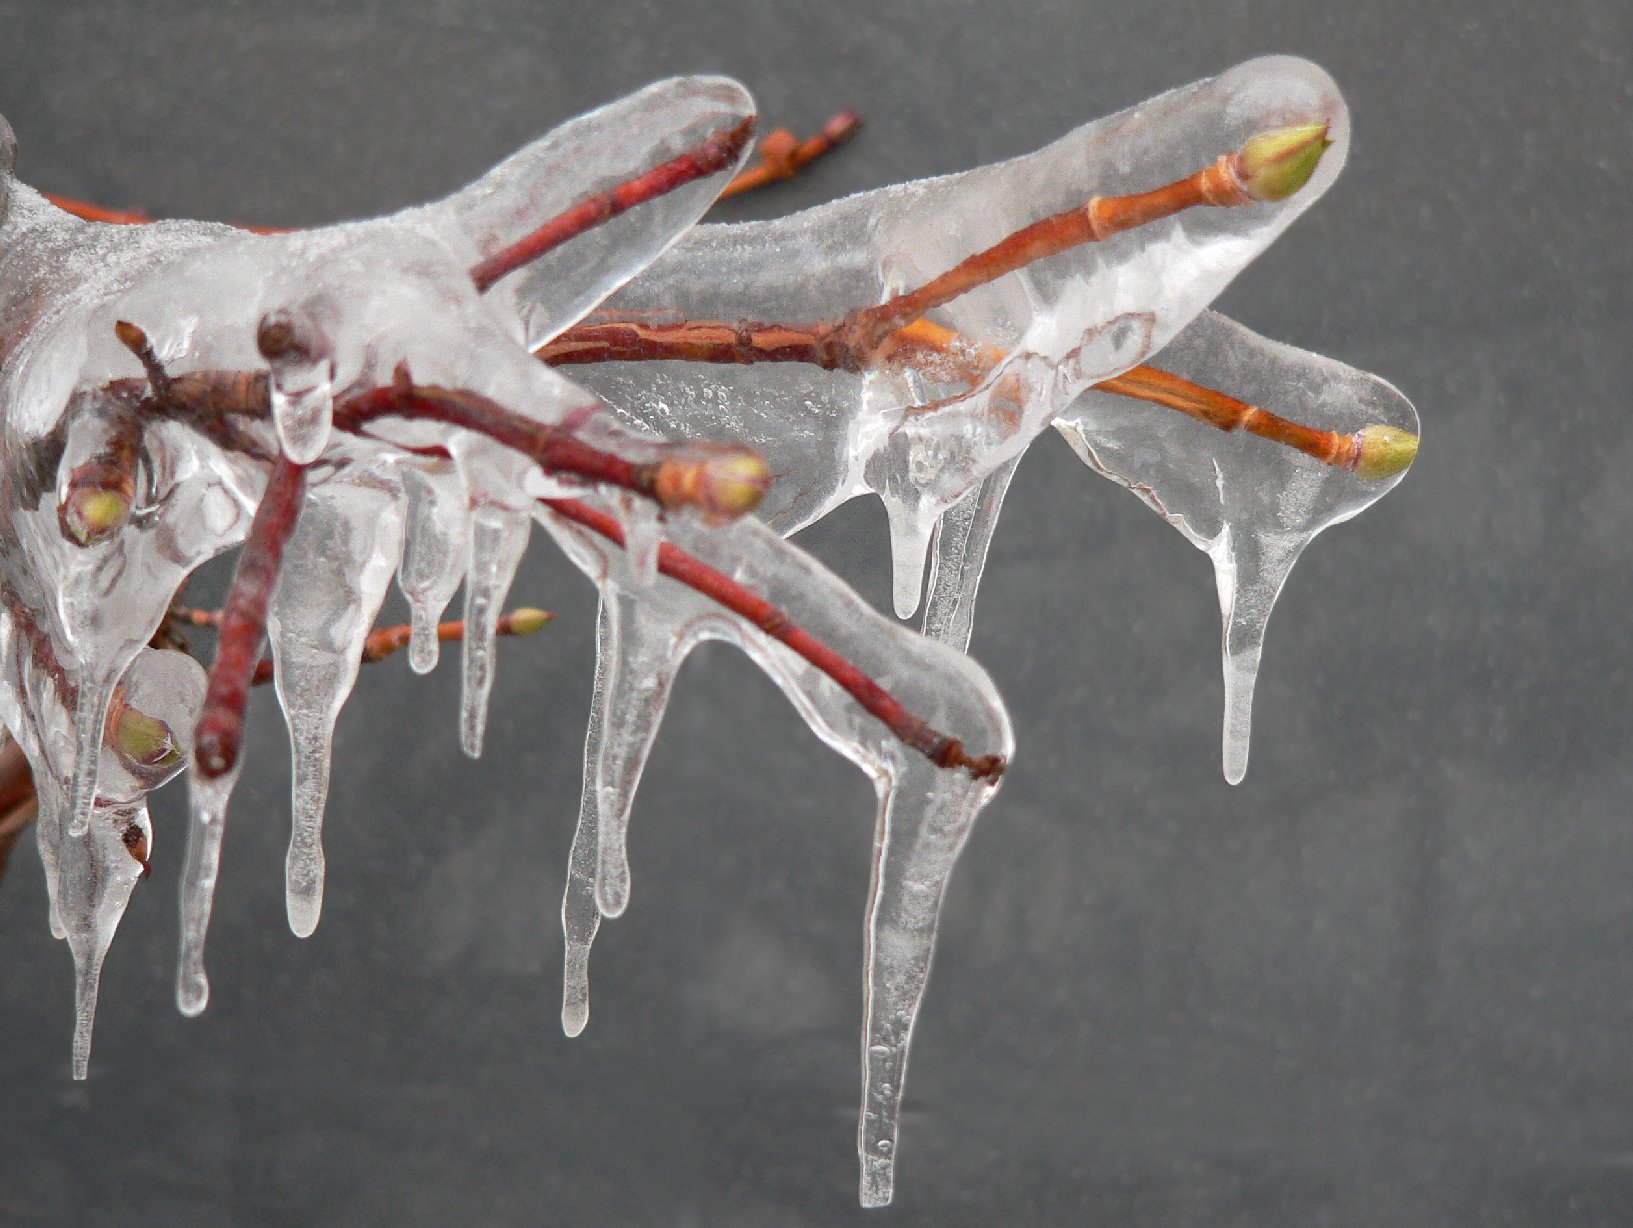
hand, tree, branch, cold, winter, ice, food, seafood, frozen, invertebrate, icy, icicle, bud, on frozen, else